Falls in older adults

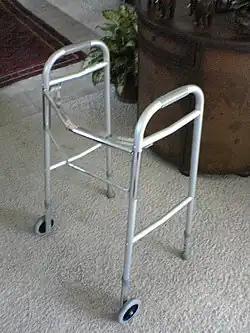
Front-wheeled walker

Falls in older adults are a significant cause of morbidity and mortality and are a major class of preventable injuries. Falling is one of the most common accidents that cause a loss of function, independence, and quality of life for older adults, and is usually precipitated by multiple risk factors. The cause of falling in old age is often multifactorial, and a multidisciplinary approach may be needed both to prevent and to treat any injuries sustained. The definition of a "fall" tends to vary depending on who is reporting the fall and to whom. It is generally accepted that falling includes dropping from a high position to a low one, often quickly. But a fall does not necessarily mean falling to the ground: the individual could fall back into a chair or bed, and they may be assisted by another person to help slow down the fall and perhaps avoid injury. The severity of injury is generally related to the height of the fall and the individual's health: for example whether there is osteoporosis. The type of surface onto which the person falls is also important: harder surfaces can cause more severe injury. Sometimes falls can be prevented by ensuring that interior surfaces are dry and free of clutter, carpets are tacked down, paths are well lit, hearing and vision are optimized, dizziness is minimized, alcohol intake is moderated and shoes have low heels or rubber soles. External surfaces are harder to control, but ideally to reduce falls, it can be helpful to walk on surfaces that are not wet or icy, are well lit, are flat; and to have hands and arms free to help regain balance or protect from a fall.